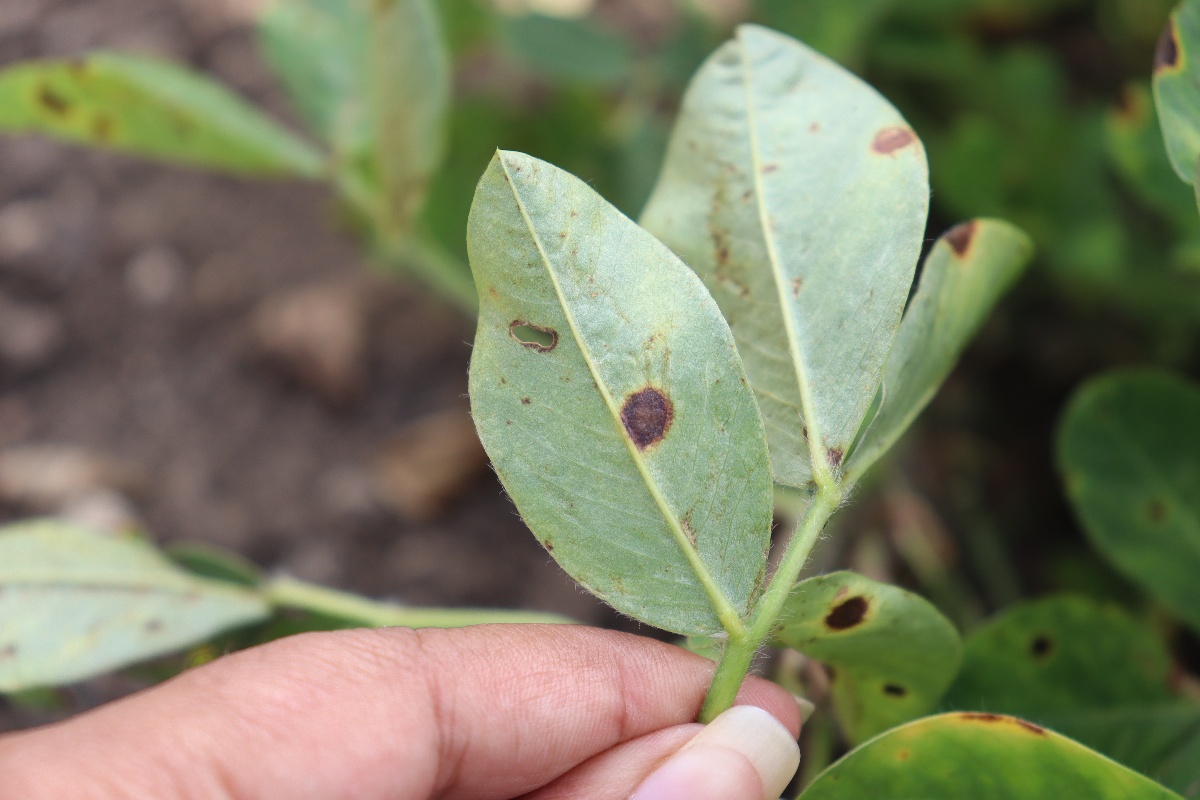
Label: rust